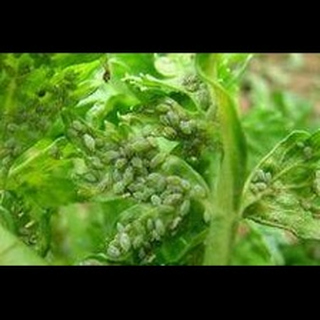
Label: wheat_aphid